Samuel Mohilever

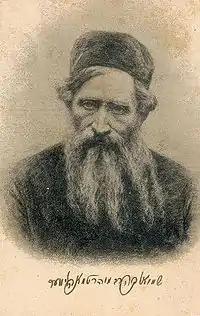
Rabbi Samuel Mohilever

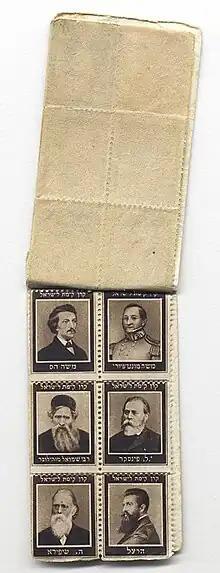
Stamps with inscribed portraits, including Samuel Mohilever, ca. 1916. In the collection of the Jewish Museum of Switzerland.

Samuel Mohilever (1824 – 1898), also Shmuel Mohilever, was a rabbi, pioneer of Religious Zionism and one of the founders of the Hovevei Zion movement.